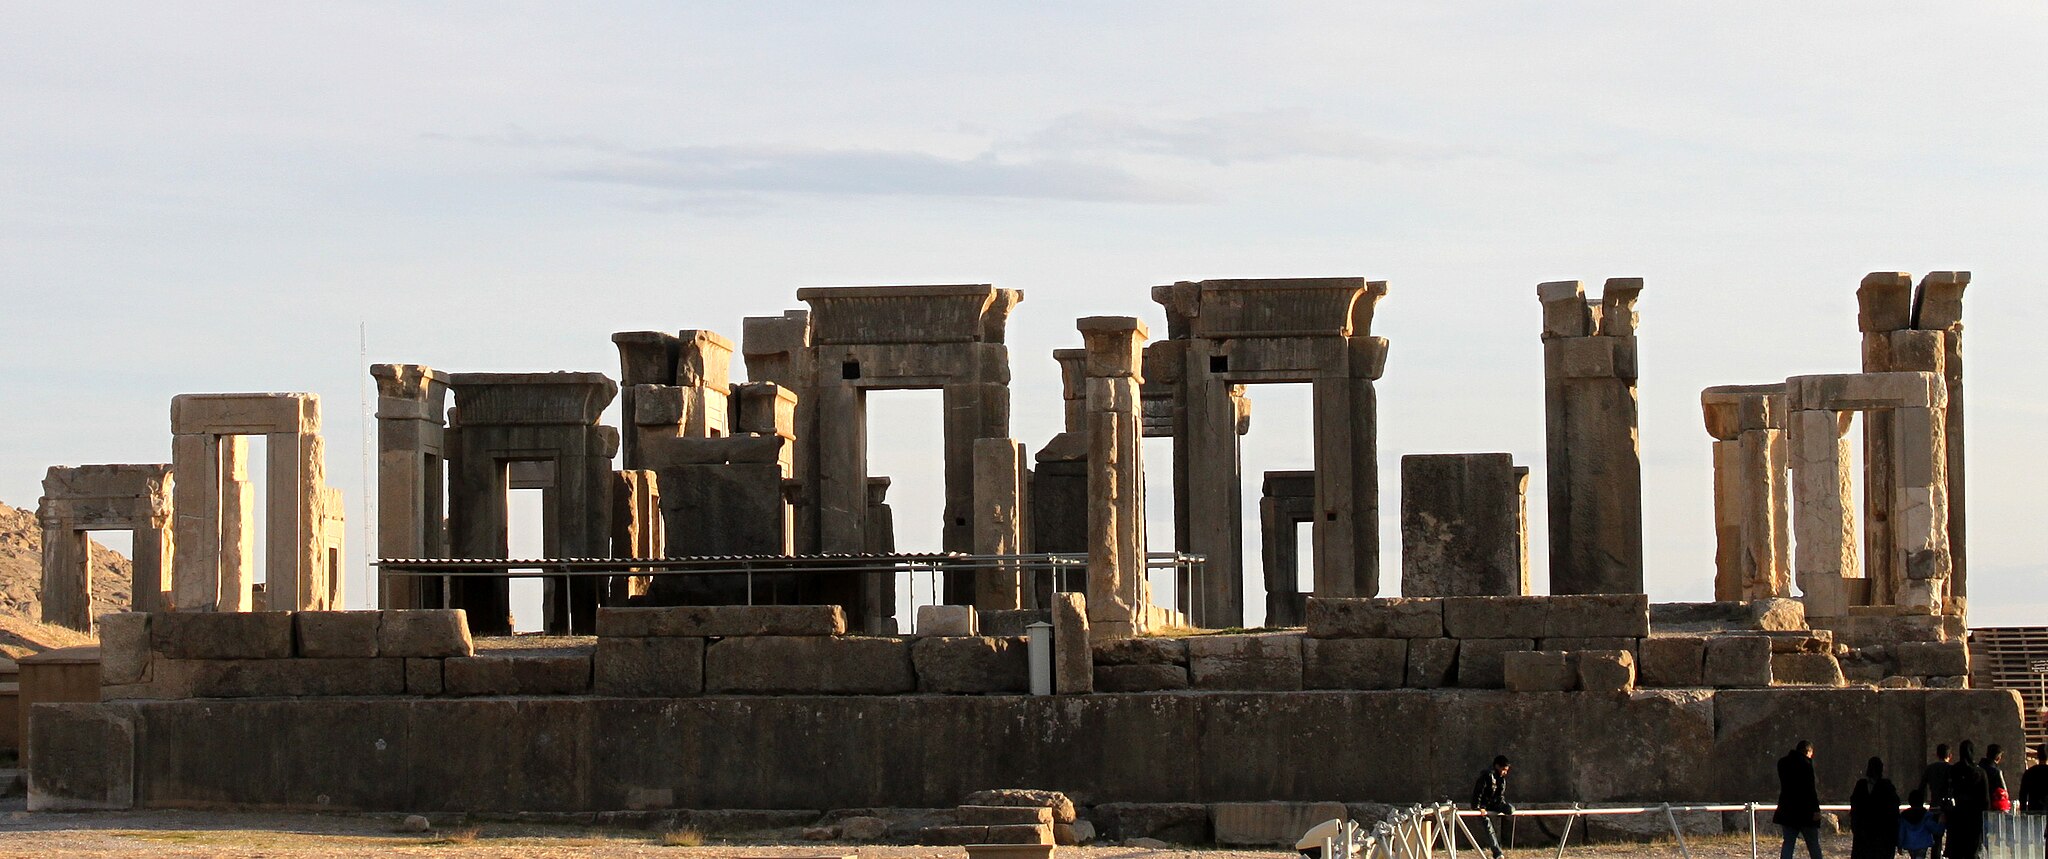
Title: Htt19
Date: 2015-01-09 22:12:47
Categories: Palace of Darius I in Persepolis, Self-published work, Cultural heritage monuments in Iran with known IDs, Uploaded via Campaign:wlm-ir, Images from Wiki Loves Monuments in Marvdasht, 2015 in Persepolis